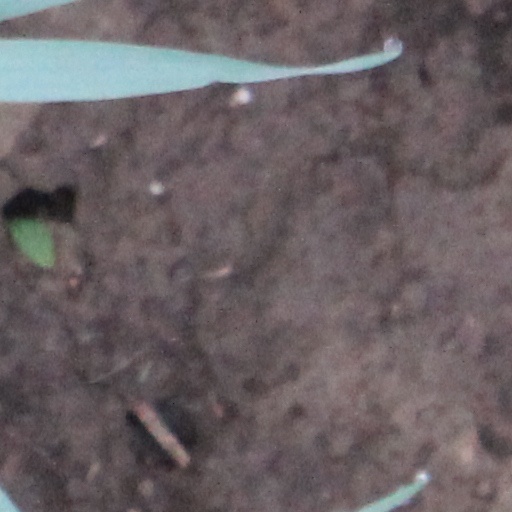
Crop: wheat